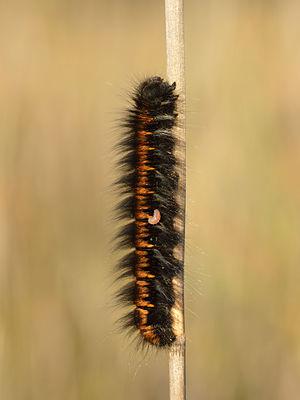
Le Bombyx de la ronce, Macrothylacia rubi, est une espèce de lépidoptères appartenant à la famille des Lasiocampidae.